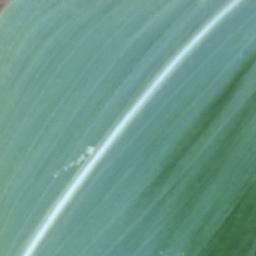
Label: Corn___healthy